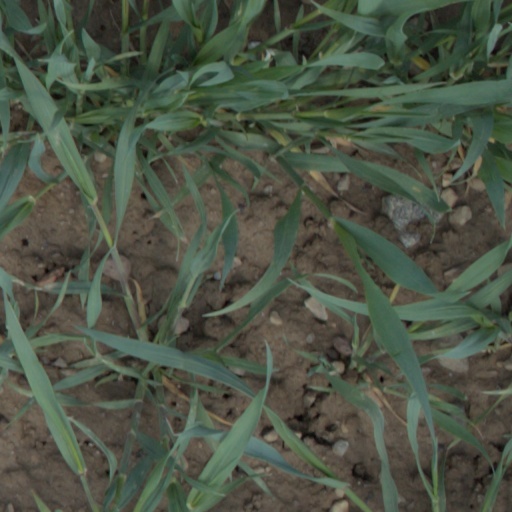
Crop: wheat